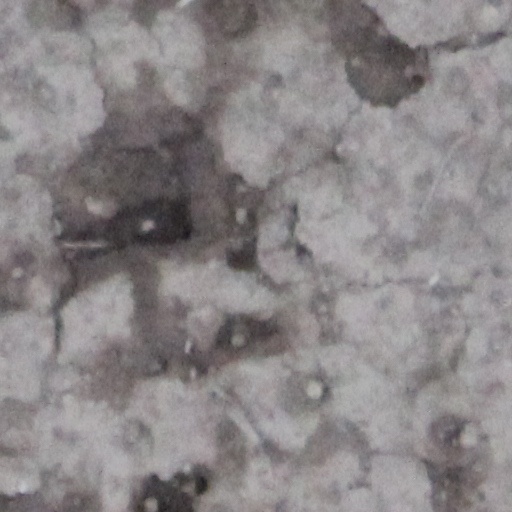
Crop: wheat